Aulactinia verrucosa

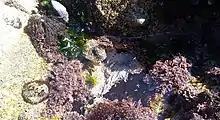
"Aulactinia verrucosa" in a tidepool in Póvoa de Varzim, Portugal.

"Aulactinia verrucosa" is native to the northeastern Atlantic Ocean, the North Sea and the Mediterranean Sea. Its northern limit is Shetland and western Scotland and it is present all round the coasts of Ireland. It is found on rocky shores both in areas with strong currents and in calmer waters. It is present in crevices and in rock pools, often among calcified red algae ("Corallina"), and also attached to the rock beneath the sediment in rock pools.